Tappan Zee Bridge (2017–present)

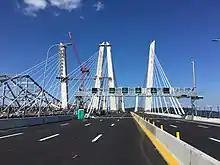
Deck of the new Tappan Zee Bridge, one week before its official opening

The project timeline originally indicated that the old bridge would be closed in 2016 and that the demolition of the old bridge would begin in February 2017. The new northbound/westbound span opened on August 26, 2017. Southbound/eastbound traffic remained on the existing span until October 6, 2017, when it was shifted to the new northbound/westbound span to allow for the completion of the new southbound/eastbound span. The northbound/westbound span of the new Tappan Zee Bridge temporarily carried four lanes in both directions until the new southbound/eastbound span was completed.